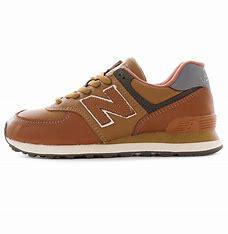
Brand: New
Model: Balance New Balance 574